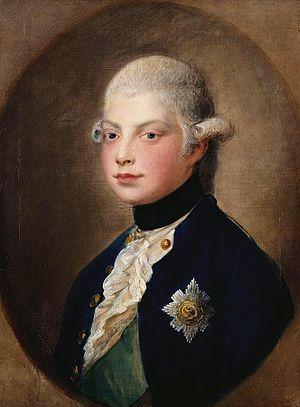
William IV, agé de 17 ans
Cette page fournit une liste chronologique de tableaux du peintre anglais Thomas Gainsborough